Legazpi, Albay

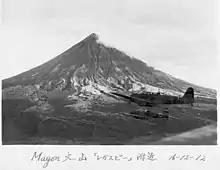
Japanese bombers from the aircraft carrier "Ryujo" attack Legazpi, December 12, 1941

Thanks to its geography, Legazpi's port had long played a role in regional commerce. Vessels bound for Nueva España (Mexico) during the galleon trade era frequented Albay Gulf as an anchorage point from the late 16th century onward. In the 19th century, as international trade expanded, Legazpi’s harbor grew in importance for maritime commerce in southern Luzon. On May 18, 1872, the Spanish Crown issued a royal decree in Madrid designating Legazpi as an official port of entry for foreign trade.